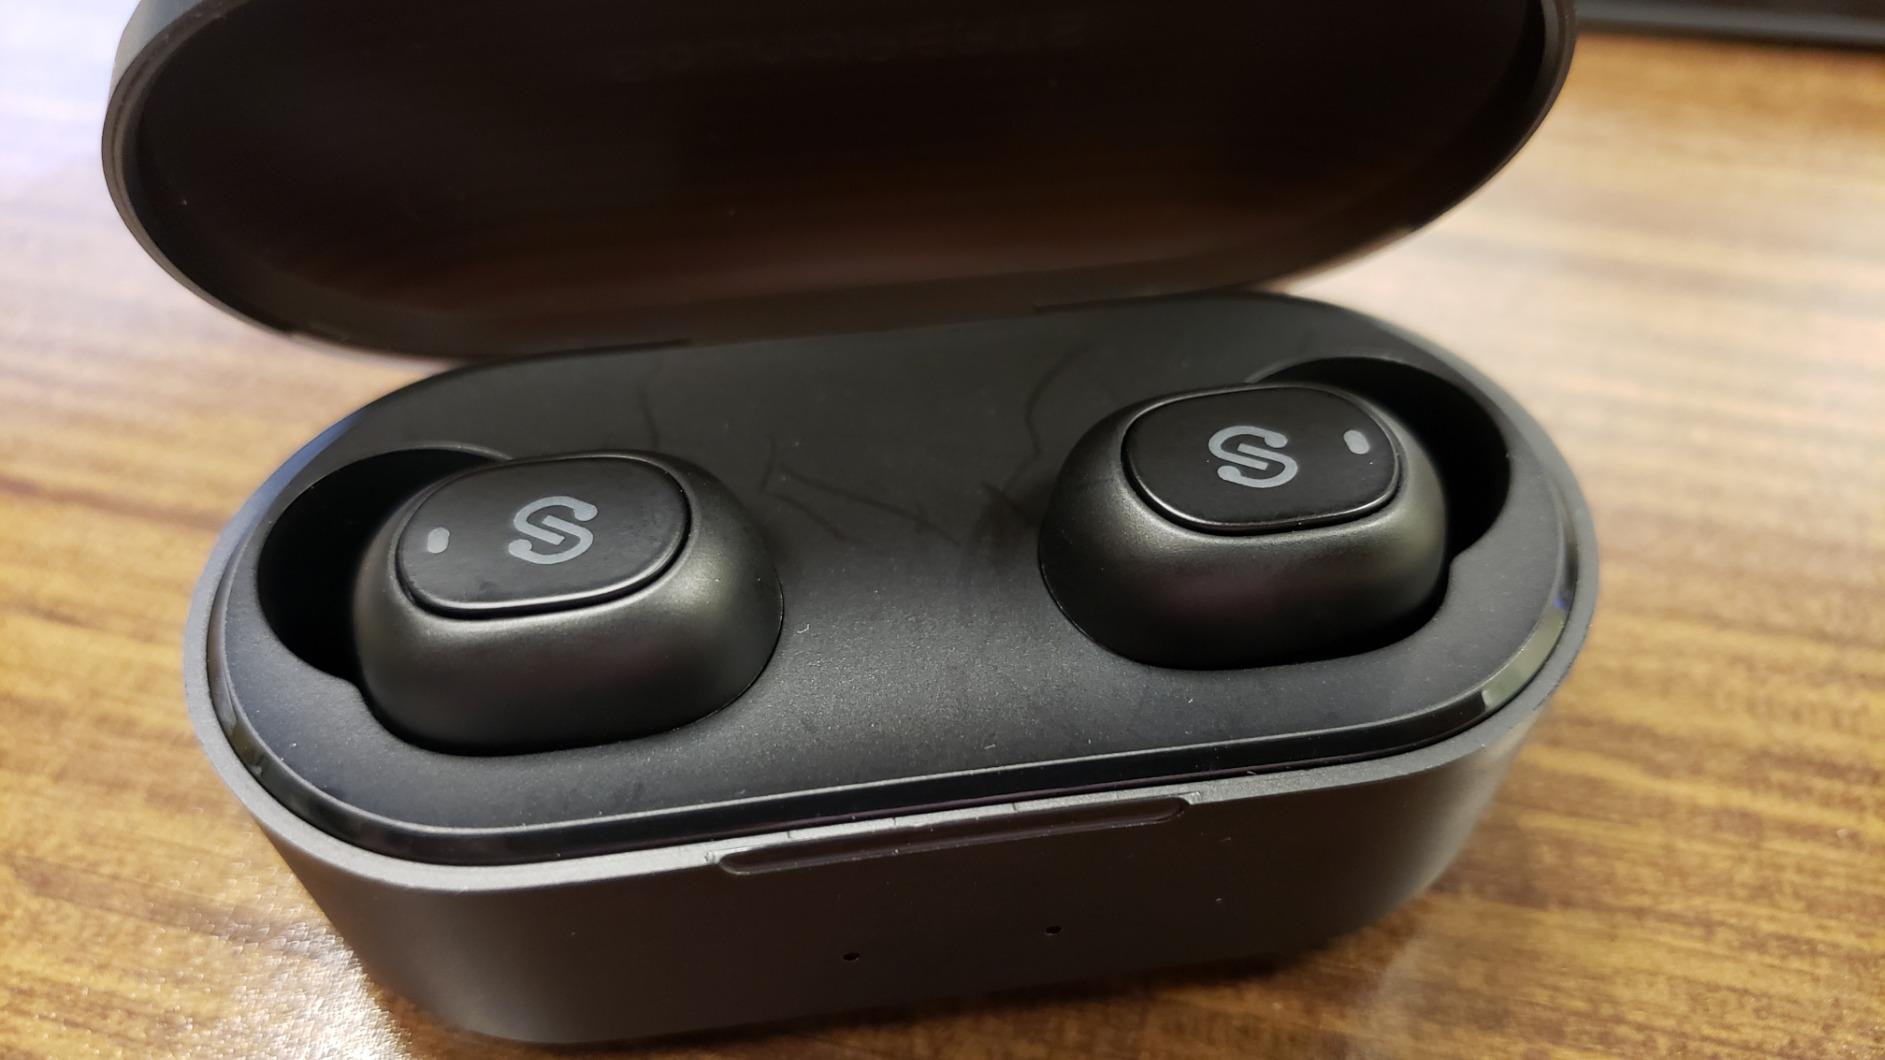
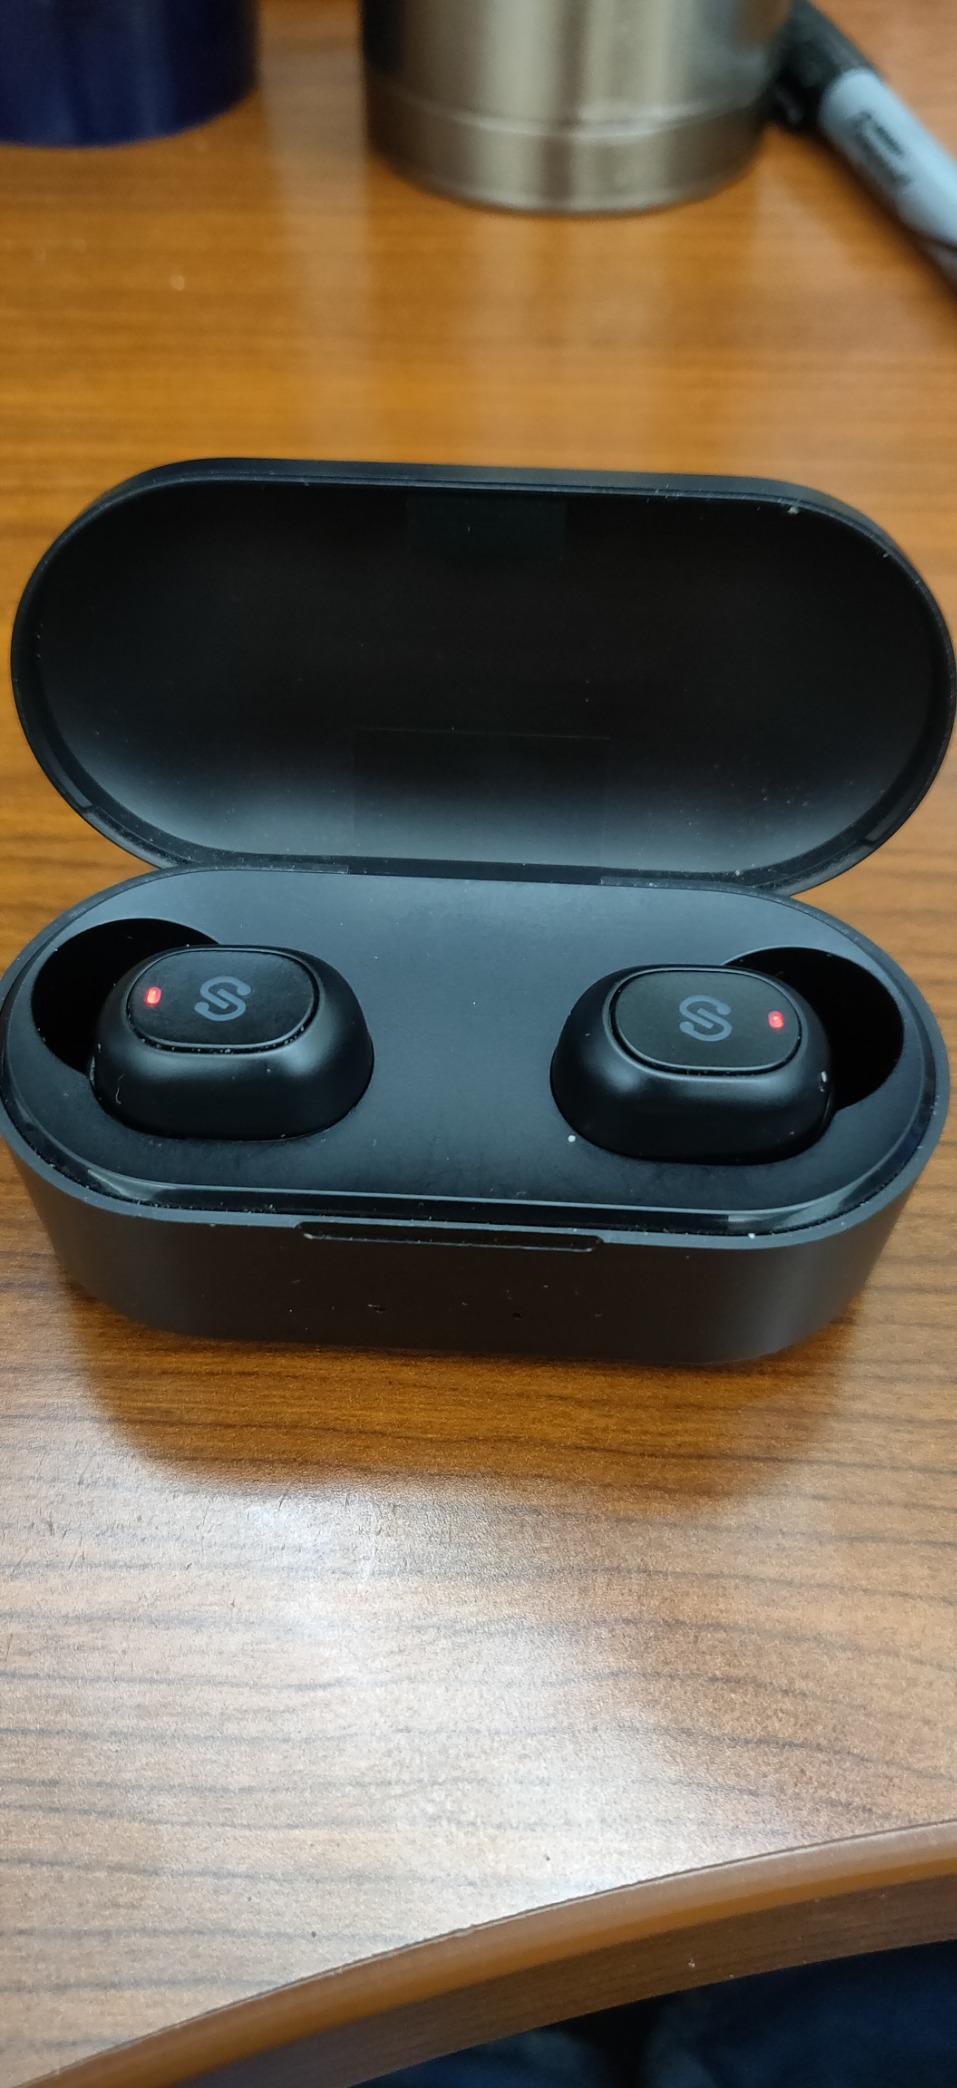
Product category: earbuds
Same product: yes